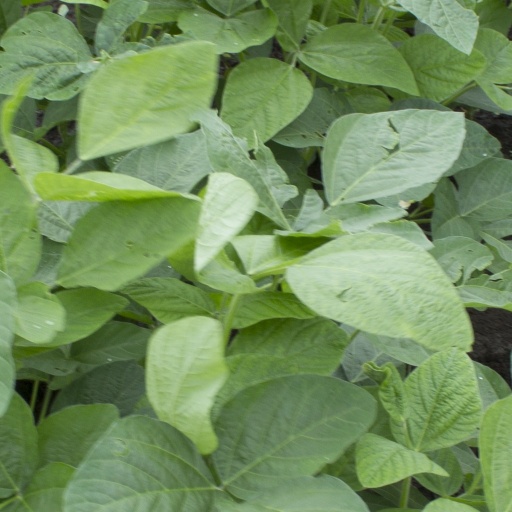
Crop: soybean